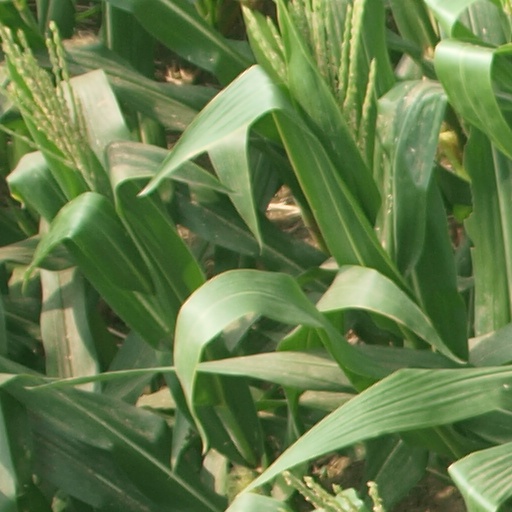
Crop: maize; corn